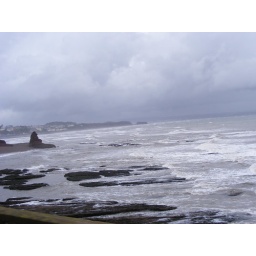
Taken from train window on my way back from cornwall in October.